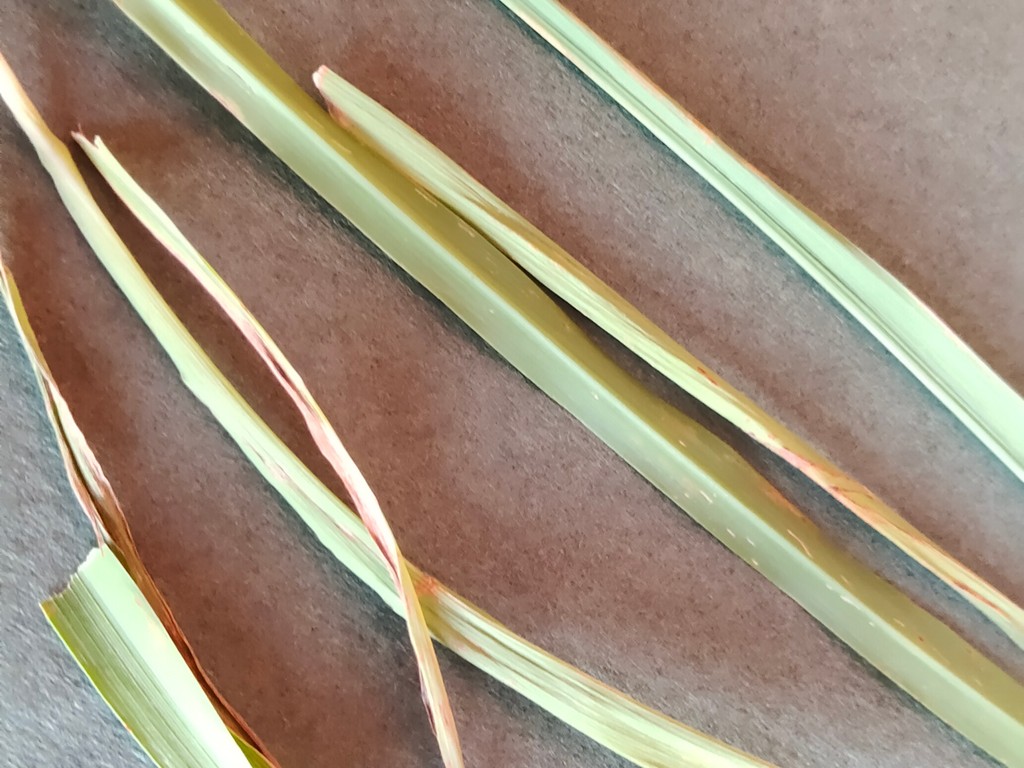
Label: Unhealthy